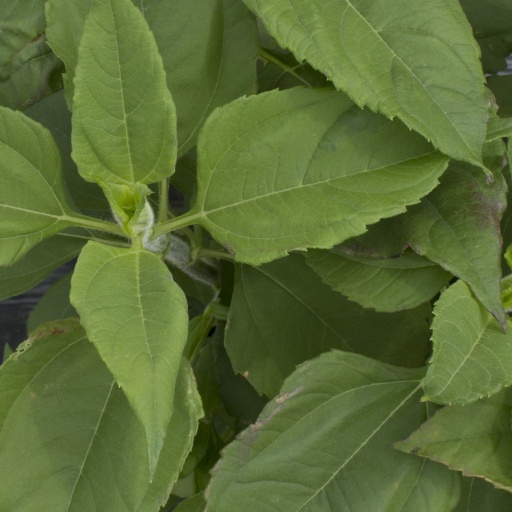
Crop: Jerusalem artichoke